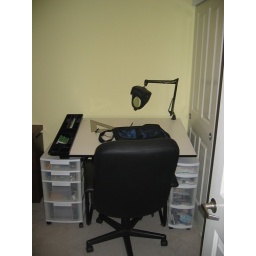
The drafting table in the bedroom